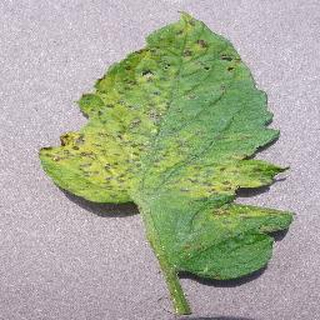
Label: tomato_septoria_leaf_spot